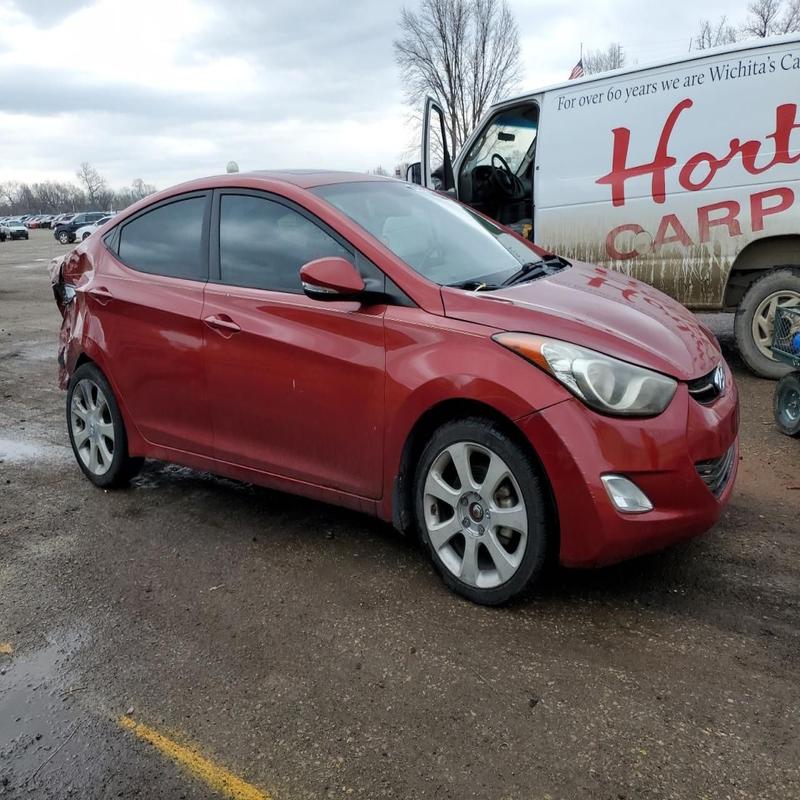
Aucun dommage détecté.
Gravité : aucun